Abu Sufian Ali

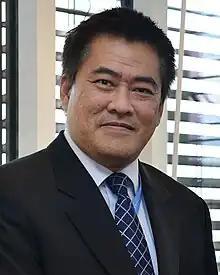
Abu Sufian in 2013

Abu Sufian bin Haji Ali (born 23 March 1966) is a Brunei diplomat who became the ambassador to Belgium from 2017 to 2021, and the permanent representative to the United Nations (UN) in Geneva.